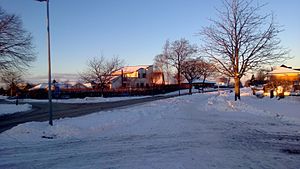
Engelsborg (Viborg)
Snedækket Engelsborg
Billede taget i Engelsborg
Engelsborg er en bydel i det nordvestlige Viborg. Området består primært af villaer og rækkehuse, men også flere virksomheder, en børnehave og en kirke ligger i området. Katrinehaven er under opførsel i det vestlige Engelsborg og forventes at kunne åbne i 2013.